Rockwood Historic District

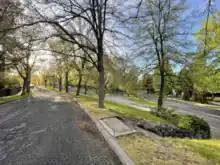
Intersection of Highland Road, Upper Terrace, and Rockwood Boulevard in Spring 2022.

Rockwood Boulevard enters the historic district at roughly 2,140 feet above sea level in the north. The elevation rises to approximately 2,340 feet at 29th Avenue on the southern boundary of the district. Rockwood Boulevard's curved path largely follows along the lower side of a steep bluff which winds across the area. Early neighborhood developer Jay P. Graves choose to embrace the terrain rather than view it as an obstacle, and as a result many of the district's oldest and grandest homes sit atop or immediately below the steep bluff, which in some places is a vertical cliff.